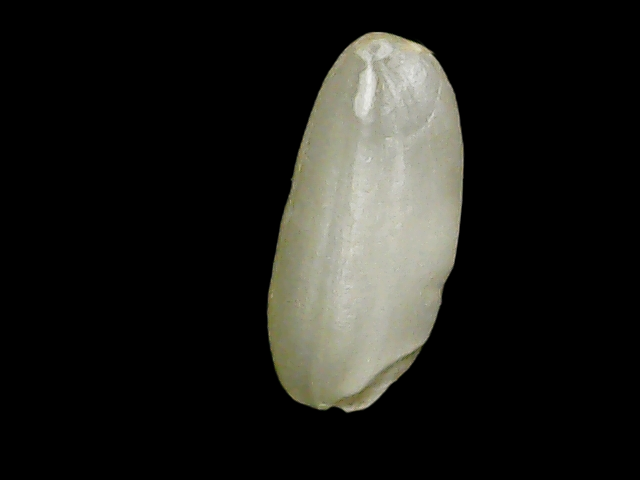
Rice variety: Binadhan24